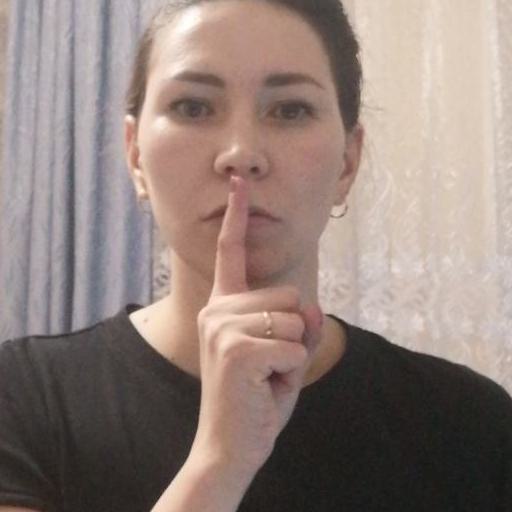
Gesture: mute